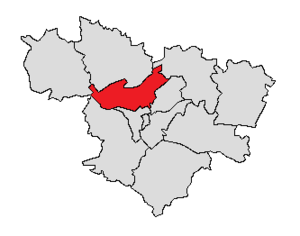
Localisation du canton d'Agen-Nord
Le canton d'Agen-Nord est une ancienne division administrative française située dans le département de Lot-et-Garonne, en région Aquitaine.